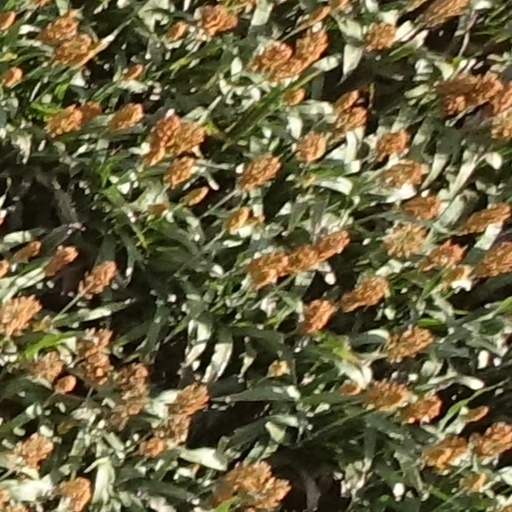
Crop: sorghum